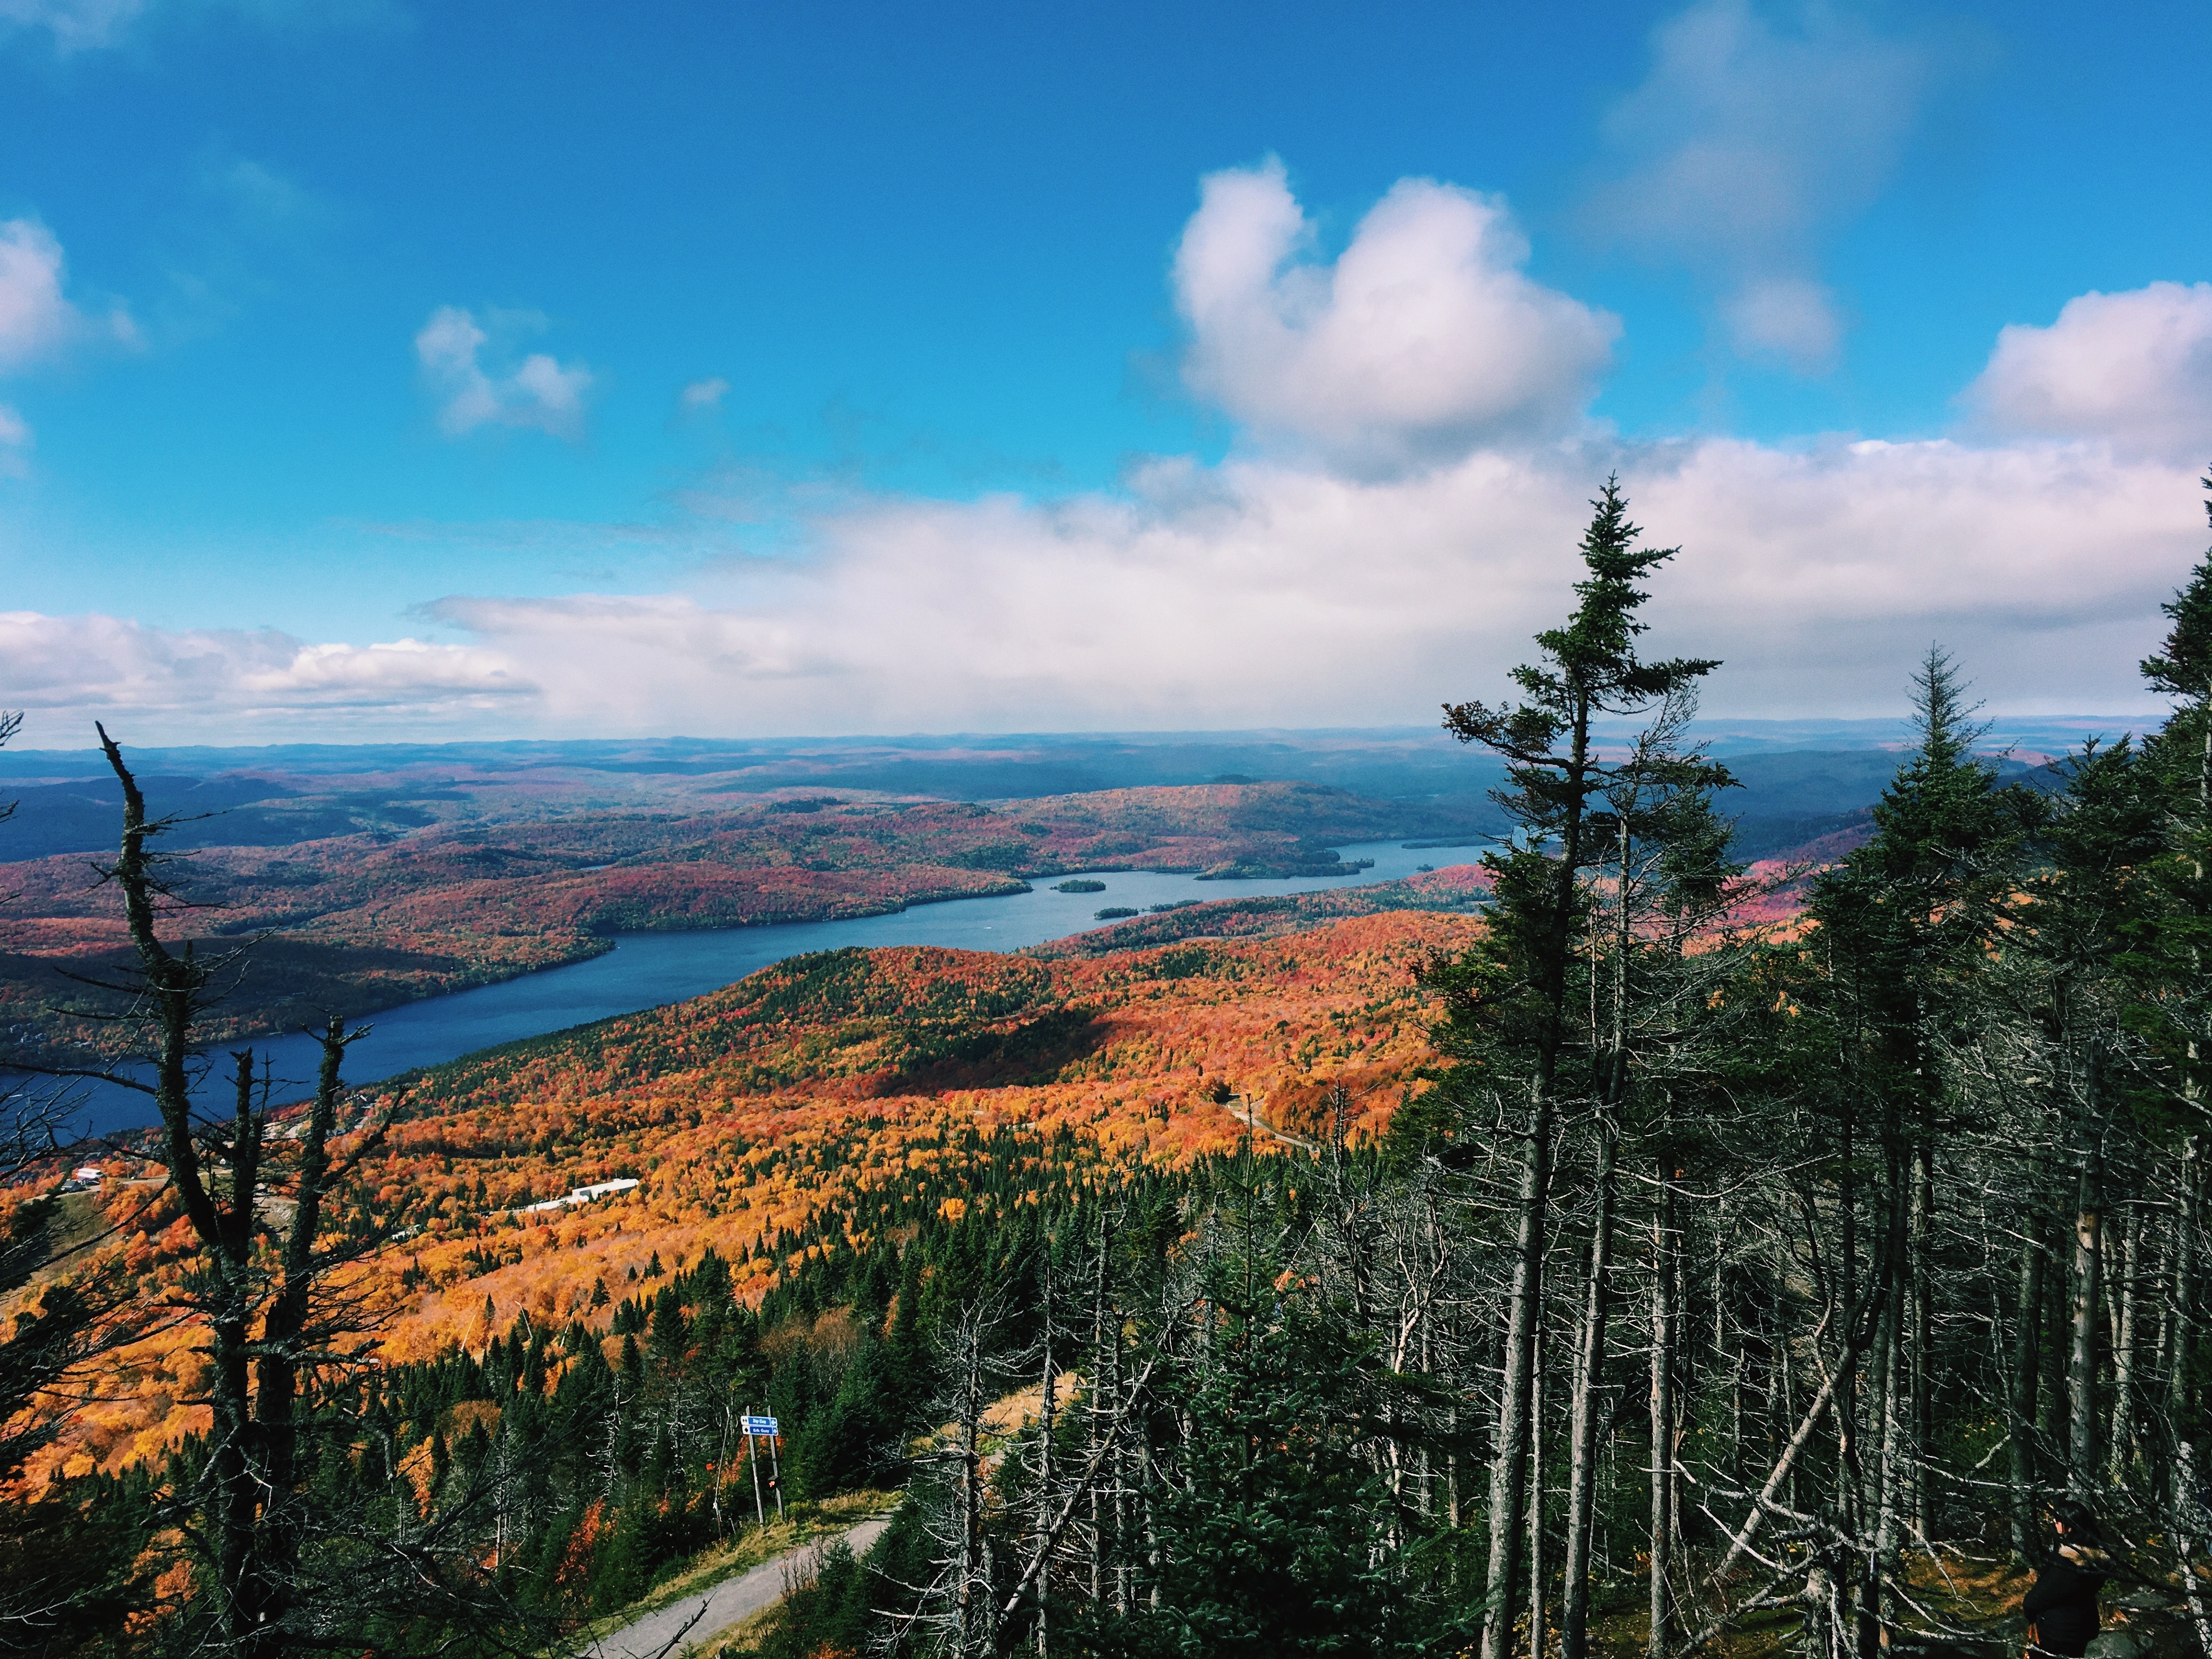
landscape, tree, nature, forest, wilderness, mountain, cloud, sky, meadow, morning, hill, lake, mountain range, autumn, ridge, habitat, ecosystem, natural environment, mountainous landforms